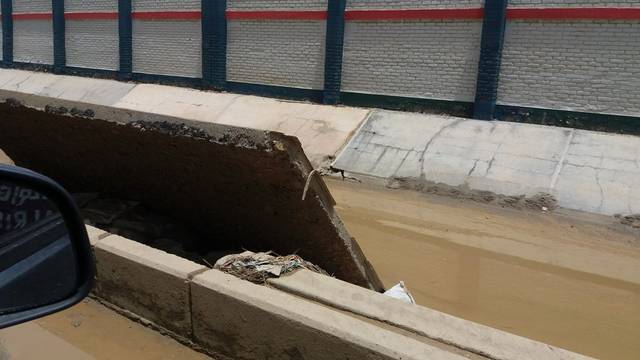
Region: Peru
Coordinates: -4.581, -81.274